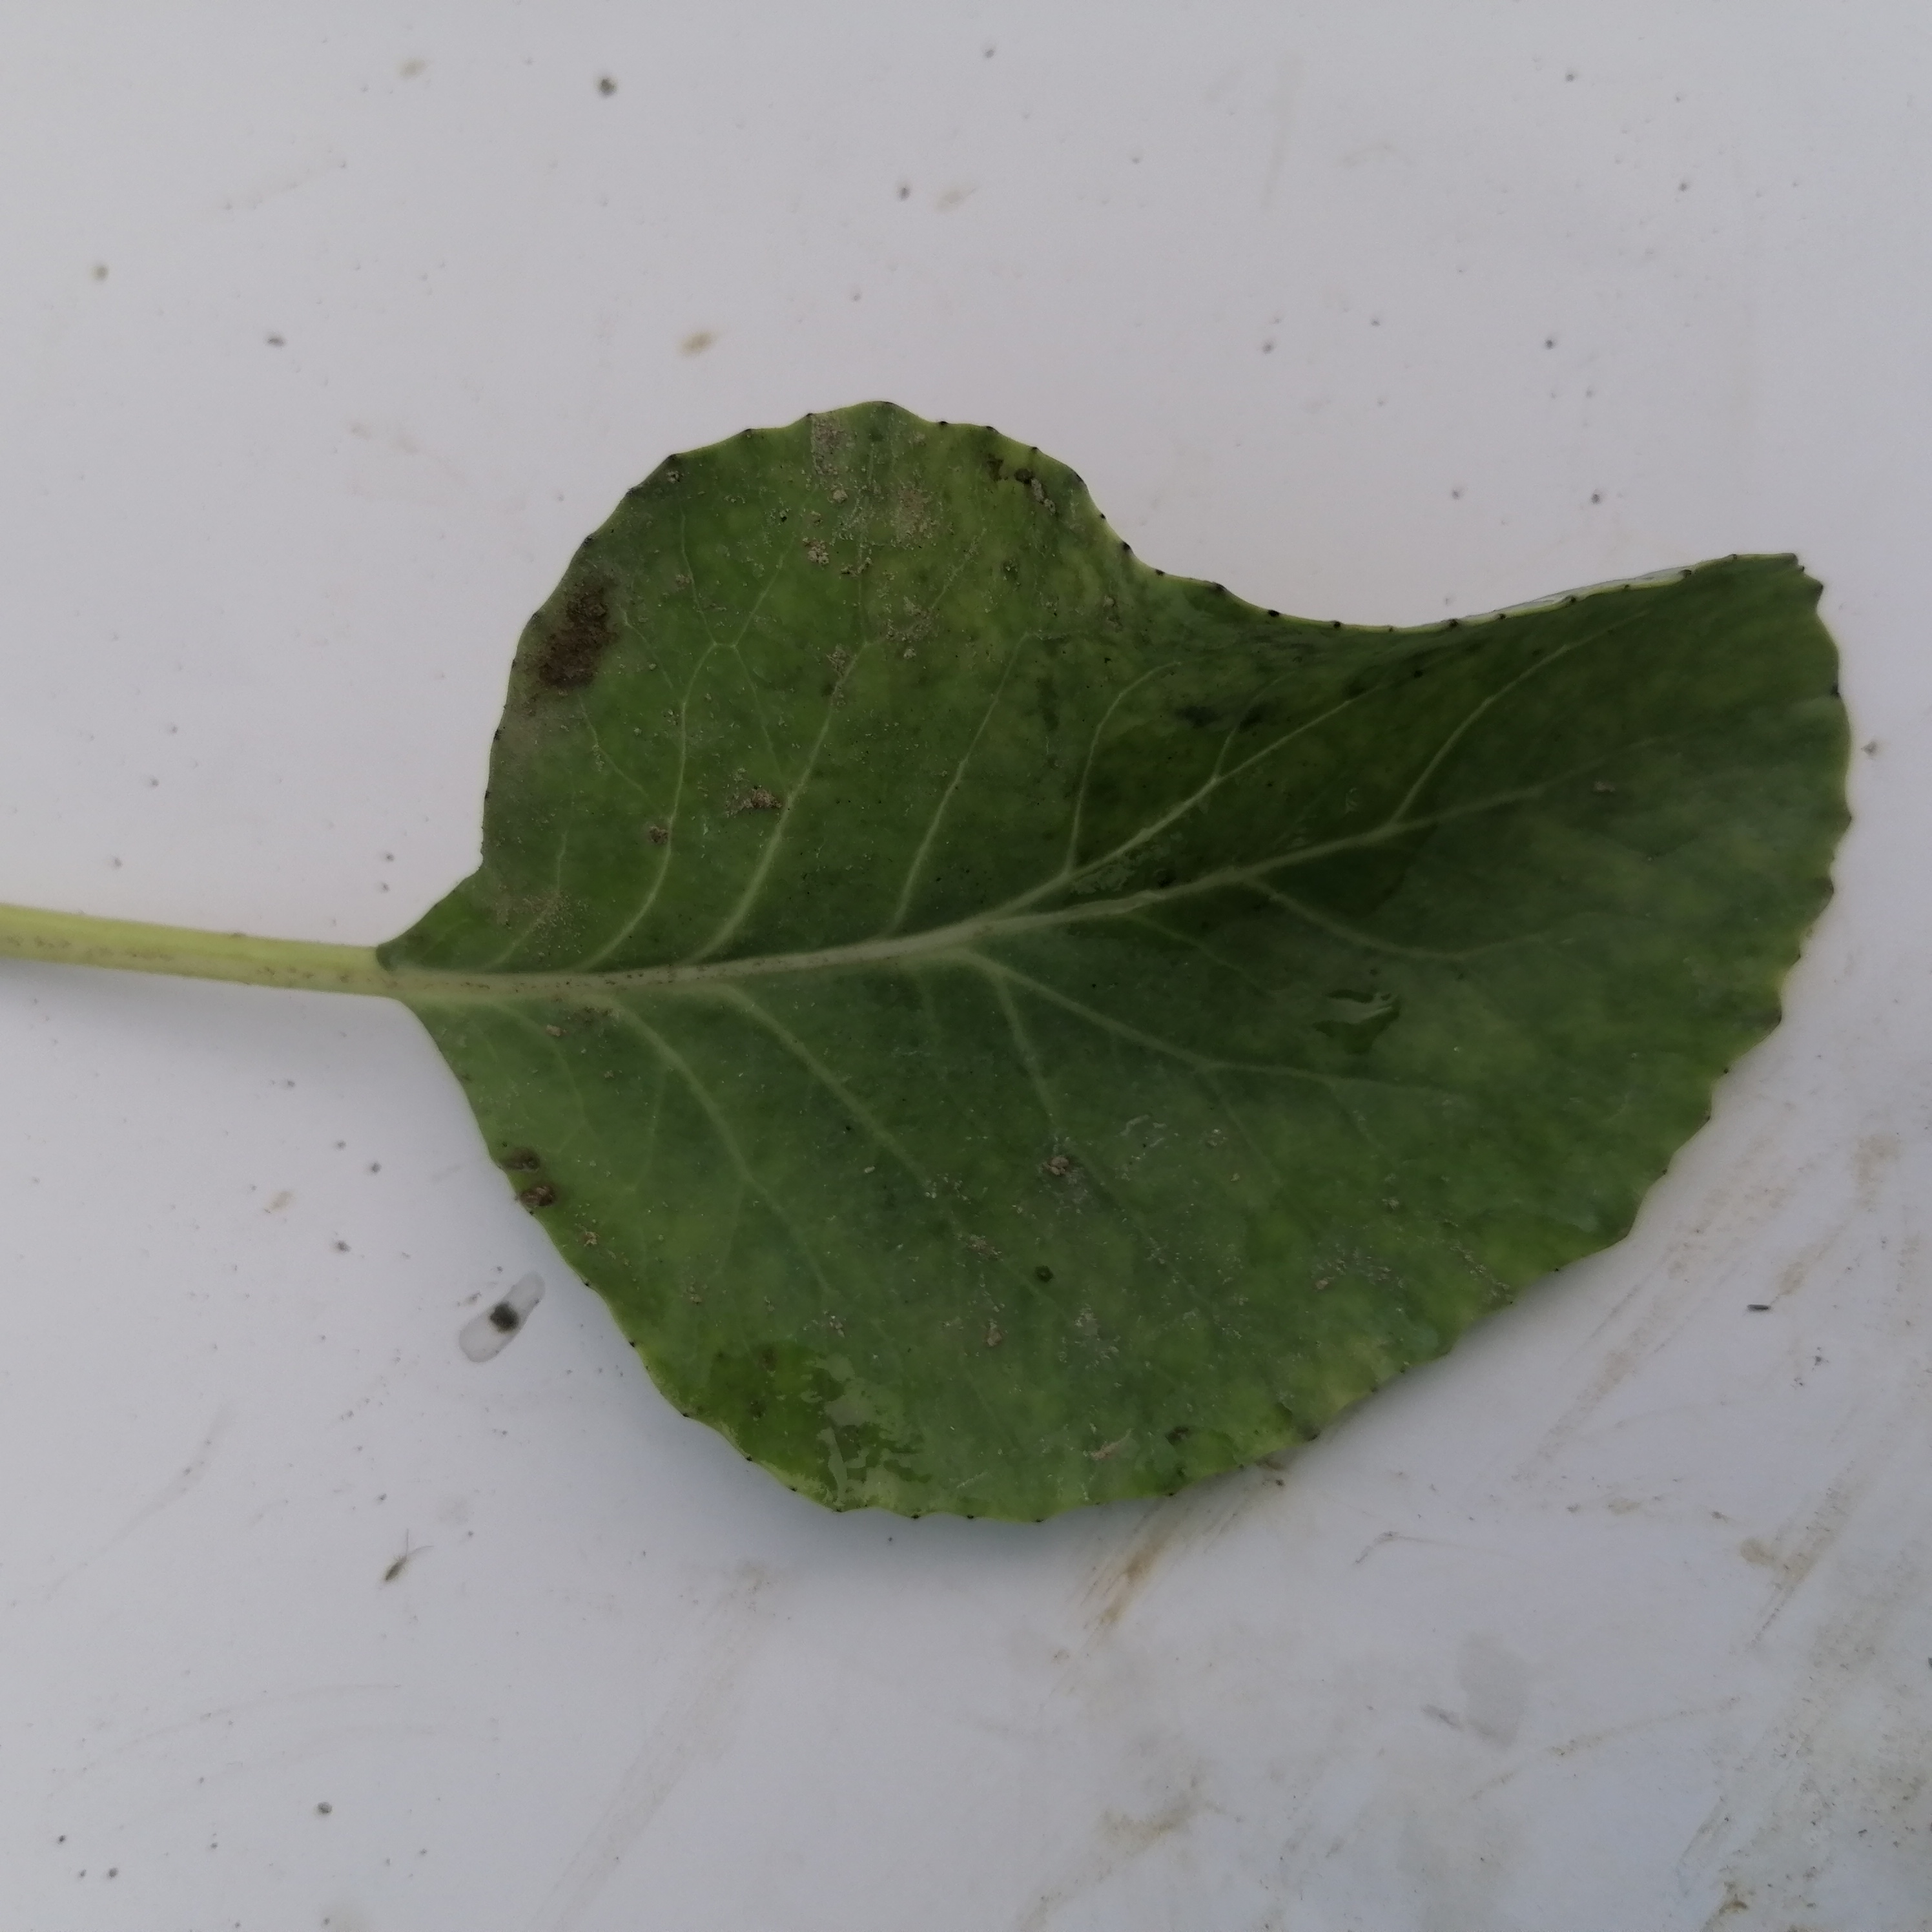
Label: Black Rot